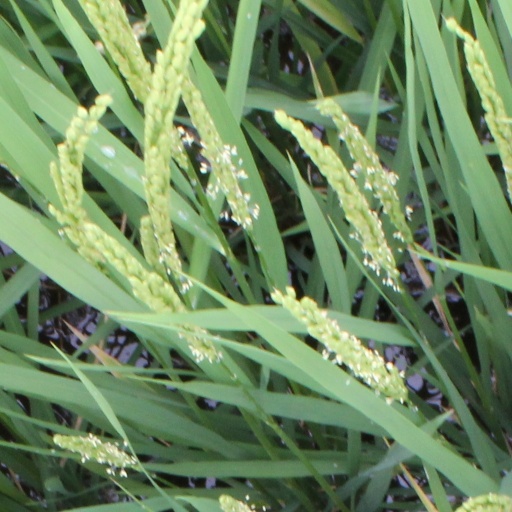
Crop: rice